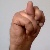
The image shows a hand gesture representing the letter 'N' in Indian Sign Language.